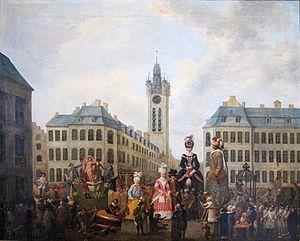
Gayant est le géant porté qui symbolise la ville de Douai. Entouré de sa femme, Marie Cagenon, et de leurs trois enfants, Jacquot, Fillon et Binbin, il parcourt la ville chaque année pendant trois jours à l'occasion des fêtes de Gayant, début juillet. Le Grand Cortège du dimanche après-midi est le point culminant de ces journées, après l'arrivée, le matin, de la famille Gayant au grand complet dans la cour de l'Hôtel de Ville de Douai, au pied du beffroi.
L' école des beaux-arts de Lille, est une école d'art et d'architecture française fondée en 1755 qui a fourni des peintres, sculpteurs et architectes jusqu'au XXᵉ siècle, dont plusieurs prix de Rome.